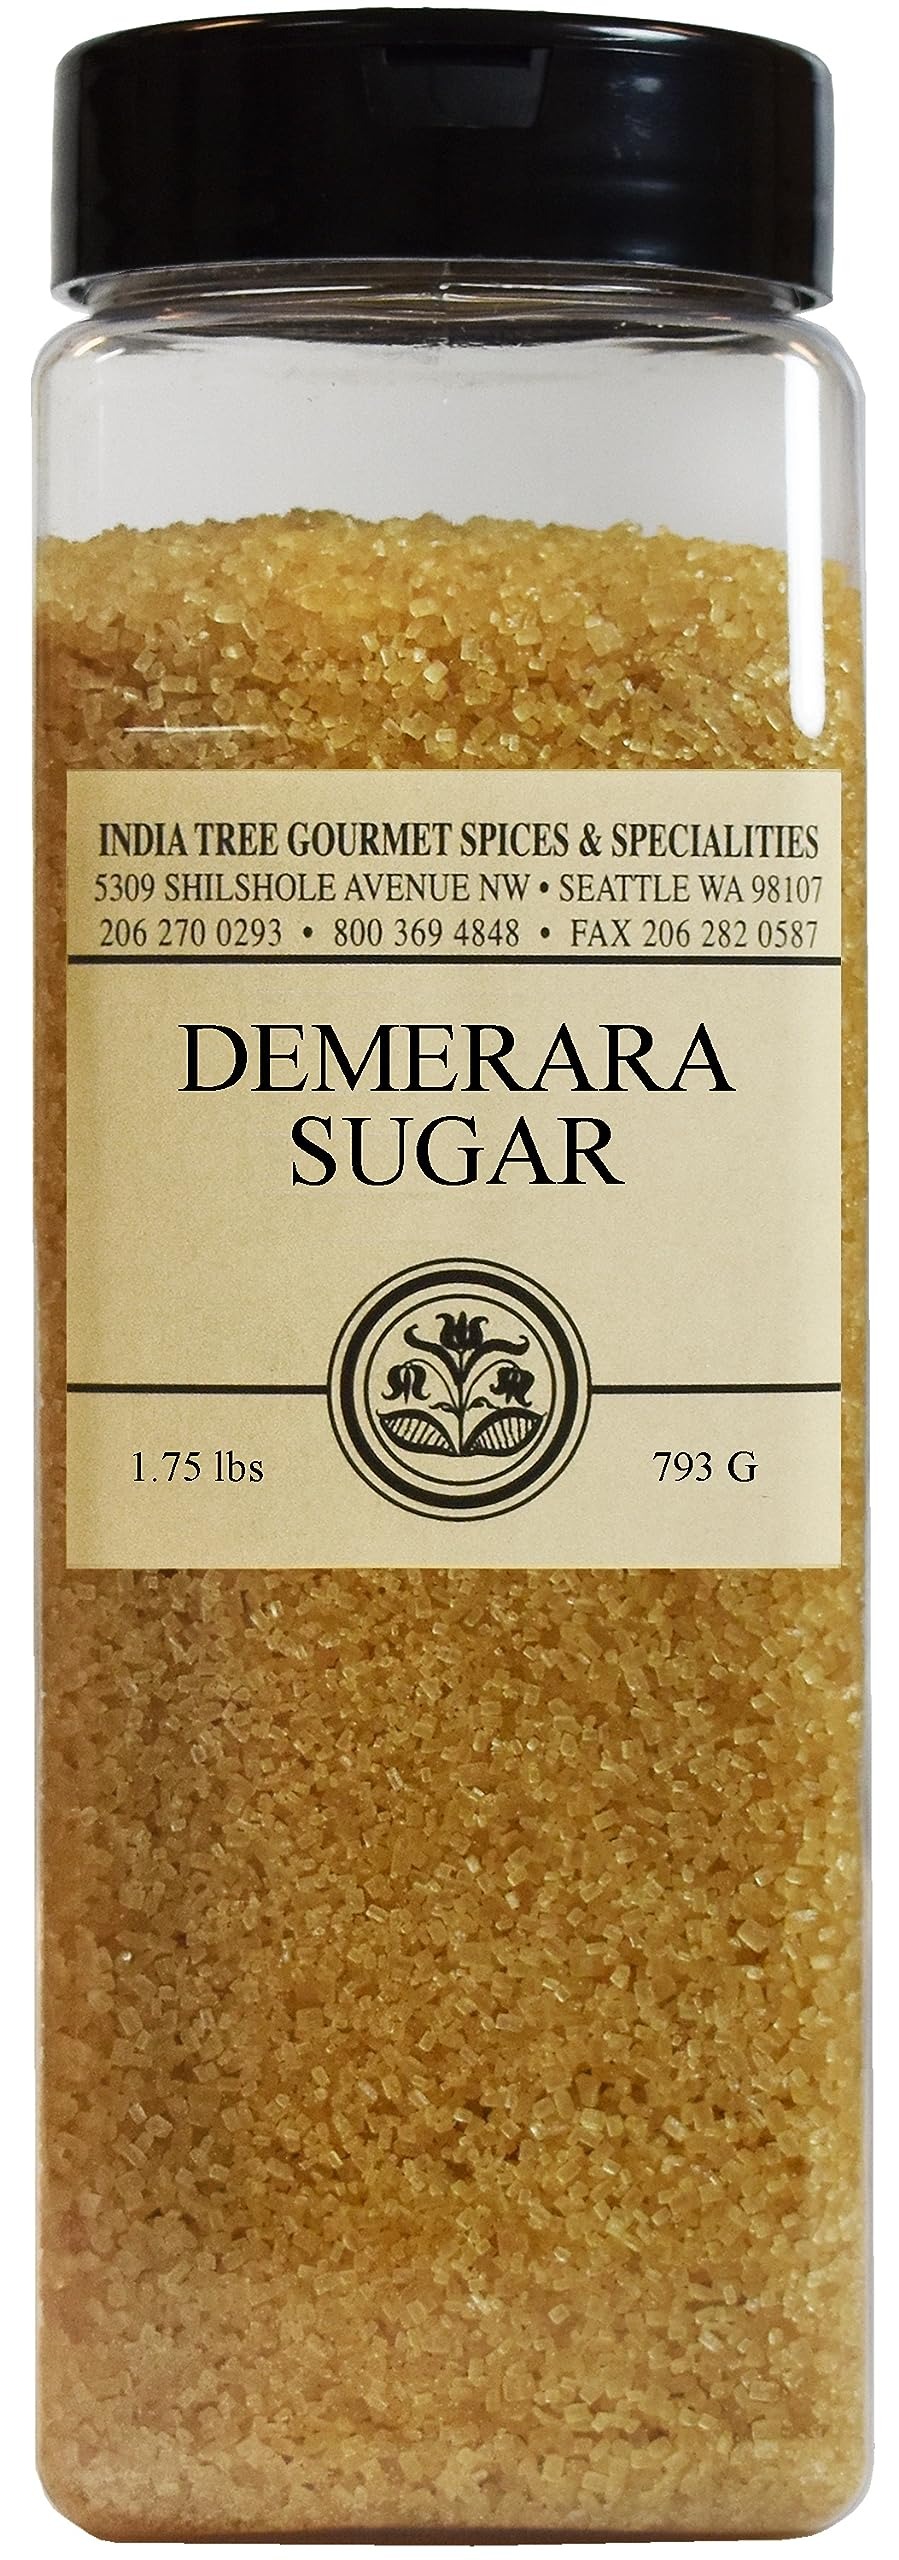
Item Name: India Tree Demerara Sugar, Pantry Pak, 1.75 lb
Bullet Point 1: Demerara Cane Sugar Imported from Mauritius boasts a lovely amber color and large unrefined sugar crystals; India Tree Raw Sugar retains flavor of the sugar cane; Non-GMO Verified, Fair Trade & Kosher
Bullet Point 2: Crunchy and sweet, this unrefined brown sugar makes an excellent table and topping sugar, or atop dessert, cereal, berries and of course as a natural coffee sweetener
Bullet Point 3: Demerara Cane Sugar replaces your regular sugar 1 to 1 in recipes, sprinkle on cookies, glaze hams, decorate cookies, use as a finishing sugar for pie crust or add texture to apple crisp and bread pudding
Bullet Point 4: Quality Ingredients for Creative Cooks: India Tree offers an exciting assortment of cooking and baking ingredients; Ranging from pantry staples like sugar to fabulous colored sugar sprinkles, sugar cubes and vegetable dyes
Bullet Point 5: Make India Tree your go-to shop for Decorative sprinkles, confetti, colored sugar and baking sugar; We also carry a wide array of savory seasonings, all created to chef-level standards with attractive minimalist packaging
Value: 28.0
Unit: Fl Oz

Price: 34.5